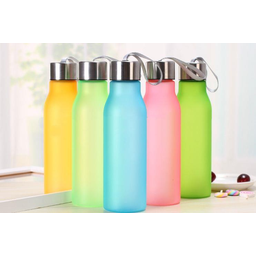
Label: bottles